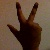
The image shows a hand gesture representing the number 3 in Indian Sign Language.